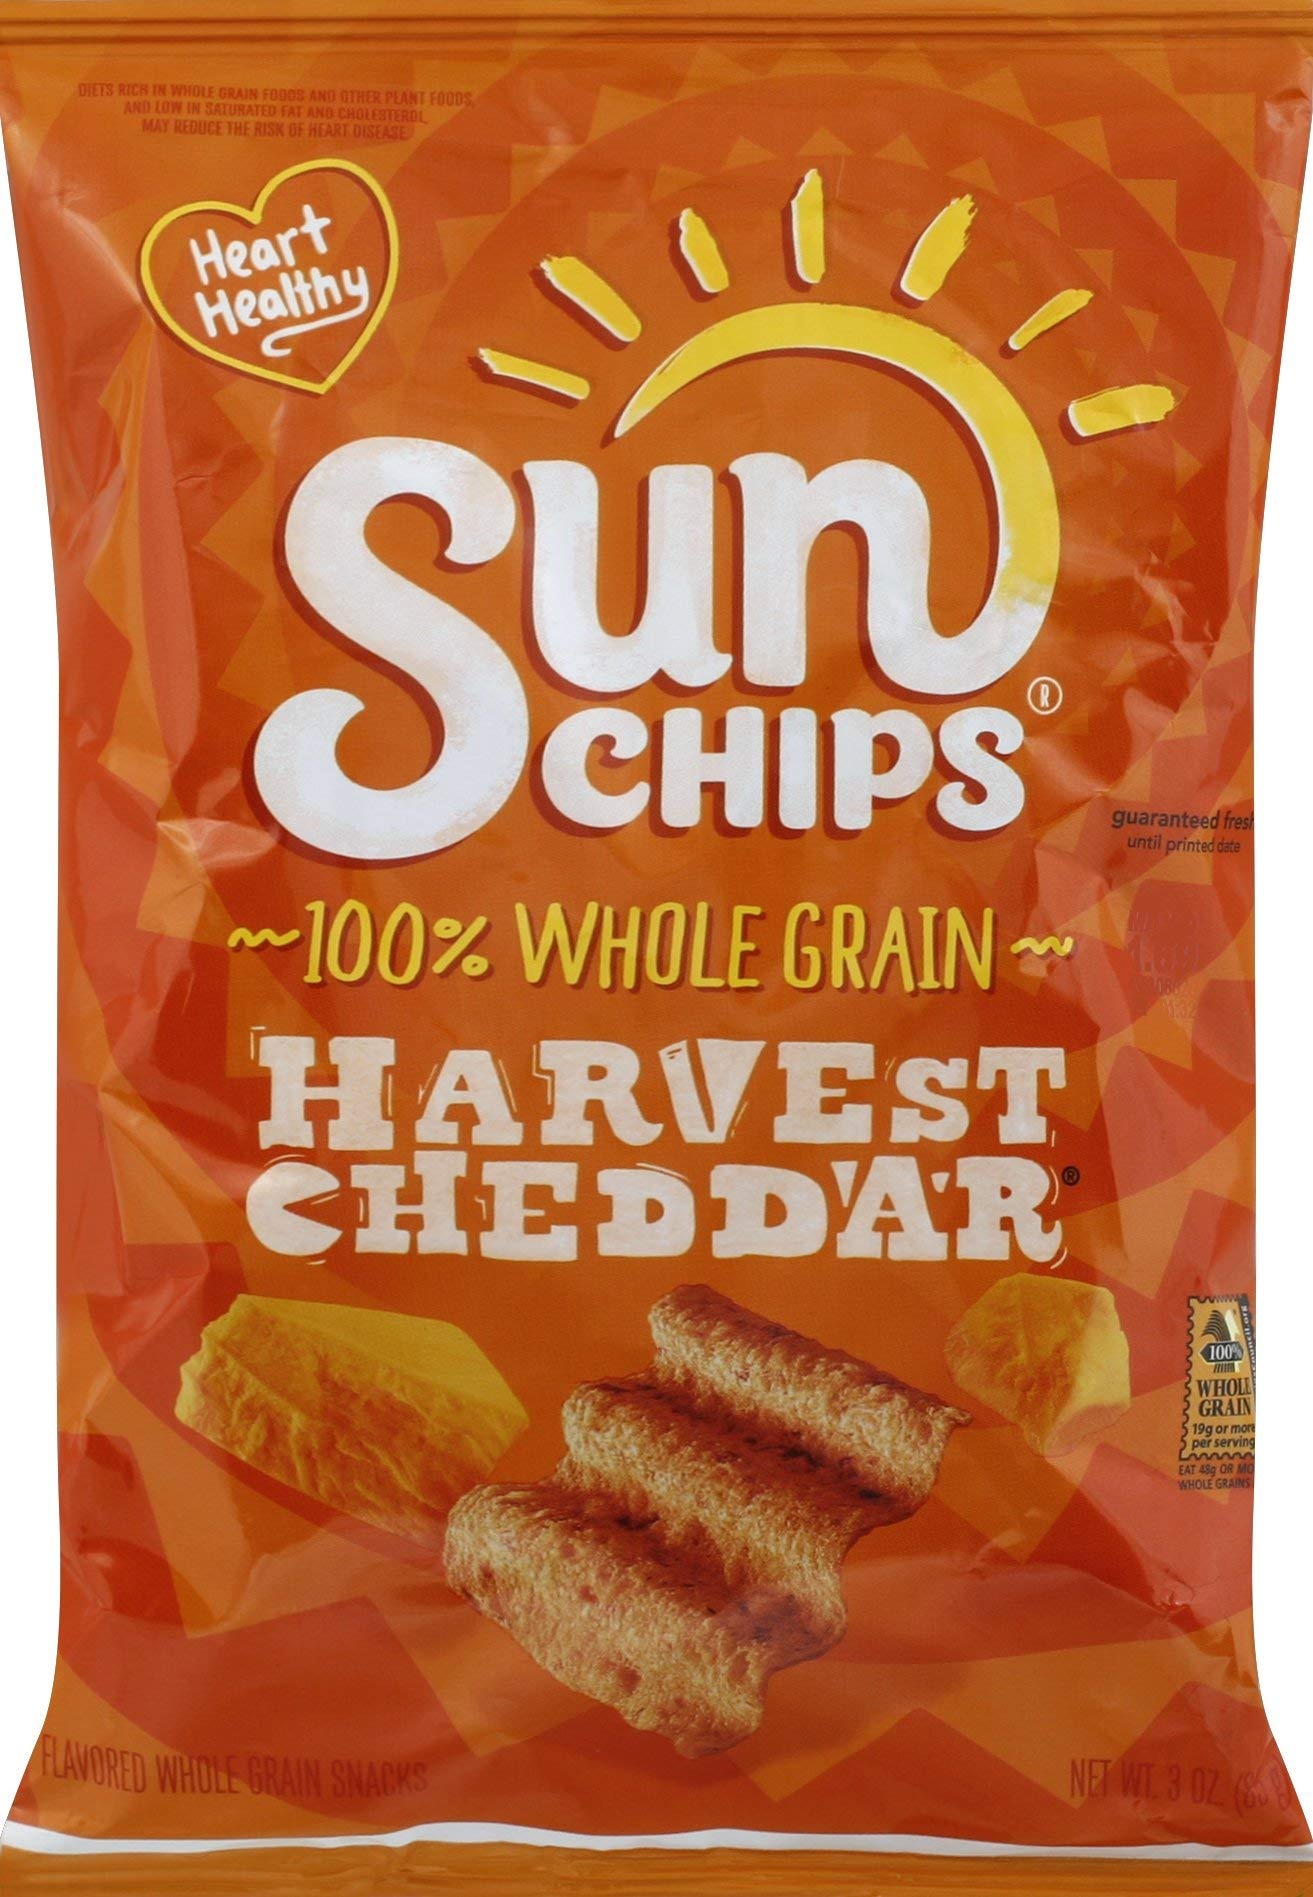
Item Name: SunChips Harvest Cheddar Chips, 3 oz
Value: 3.0
Unit: Ounce

Price: 2.59